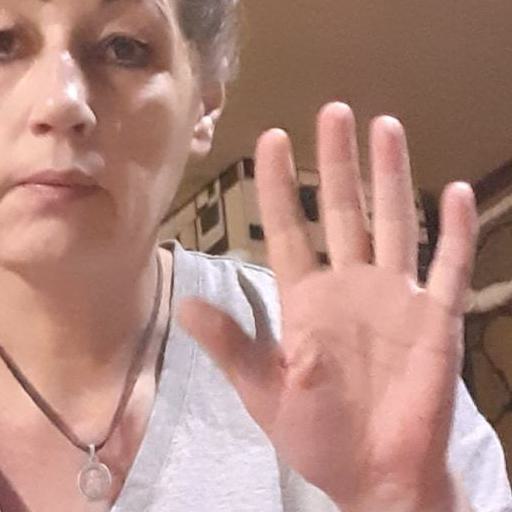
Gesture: palm